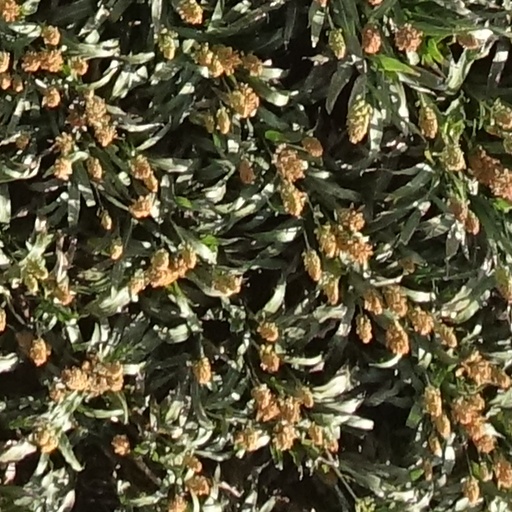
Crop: sorghum